Sky position (RA, Dec in degrees): 217.5, 3.304
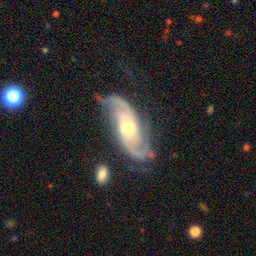
Galaxy morphology: Unbarred Loose Spiral Galaxies